No Other Woman

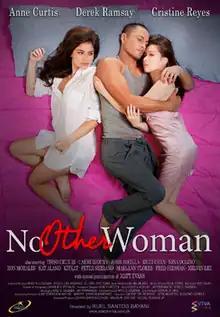
Theatrical movie poster

No Other Woman is a 2011 Filipino romantic drama thriller film directed by Ruel S. Bayani and starring Anne Curtis, Derek Ramsay, and Cristine Reyes.